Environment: real
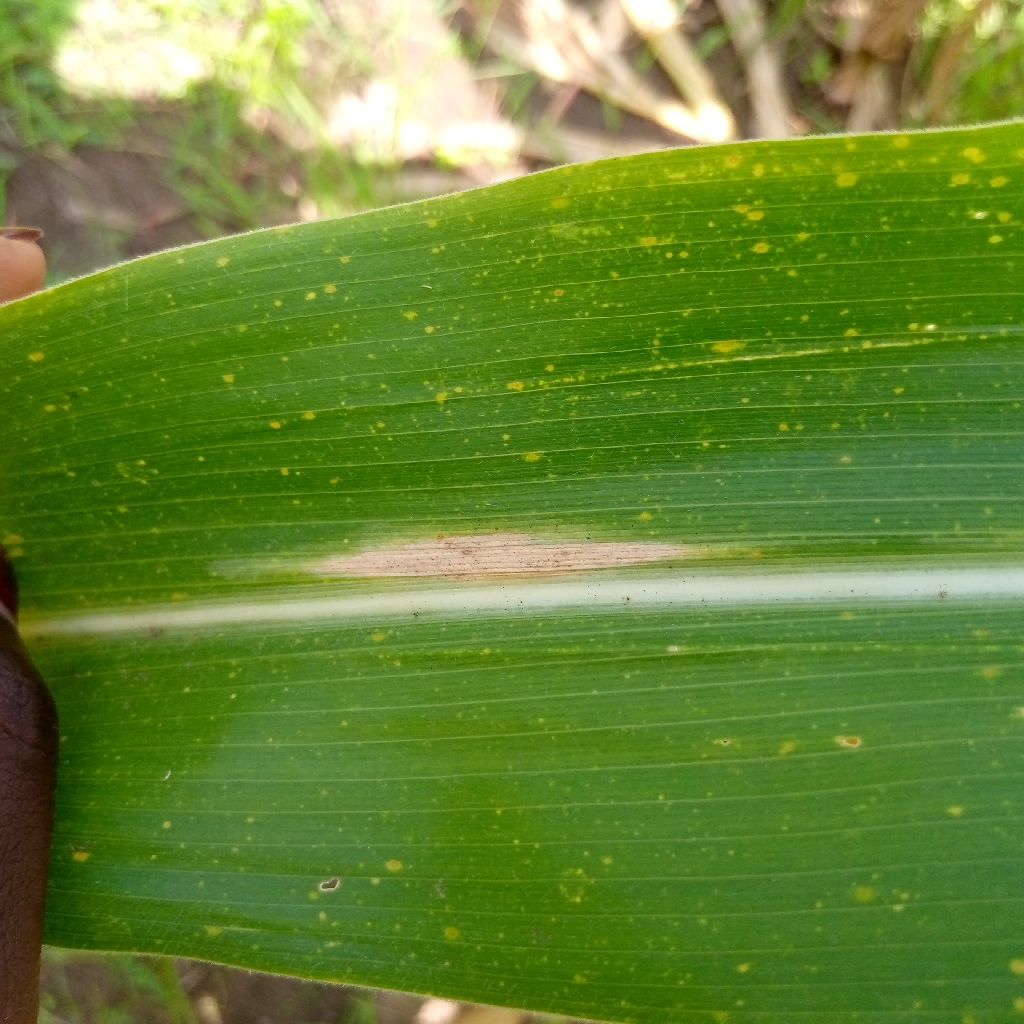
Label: northern_corn_leaf_blight